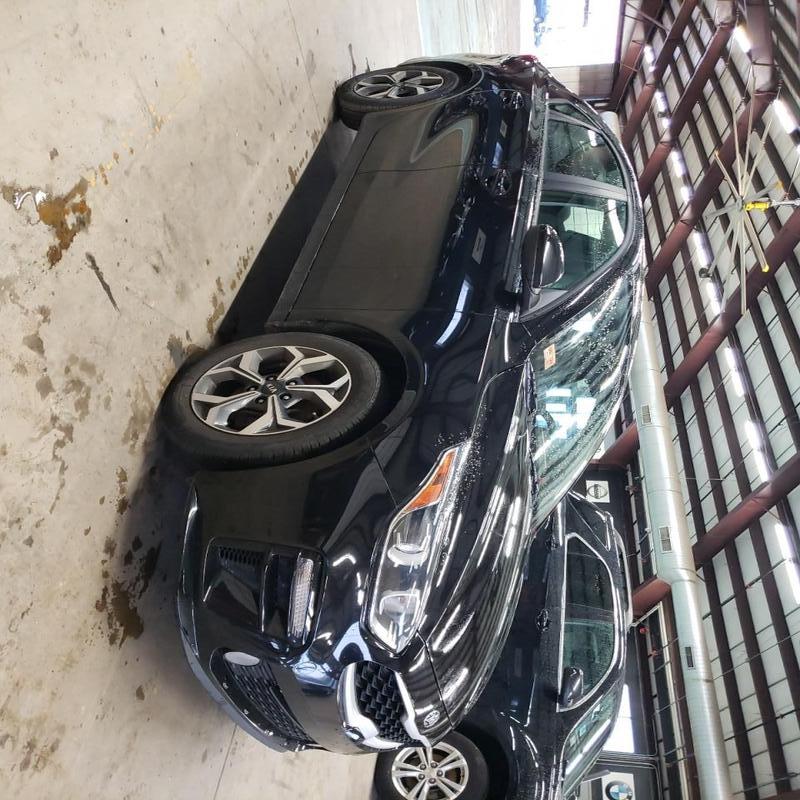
Aucun dommage détecté.
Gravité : aucun